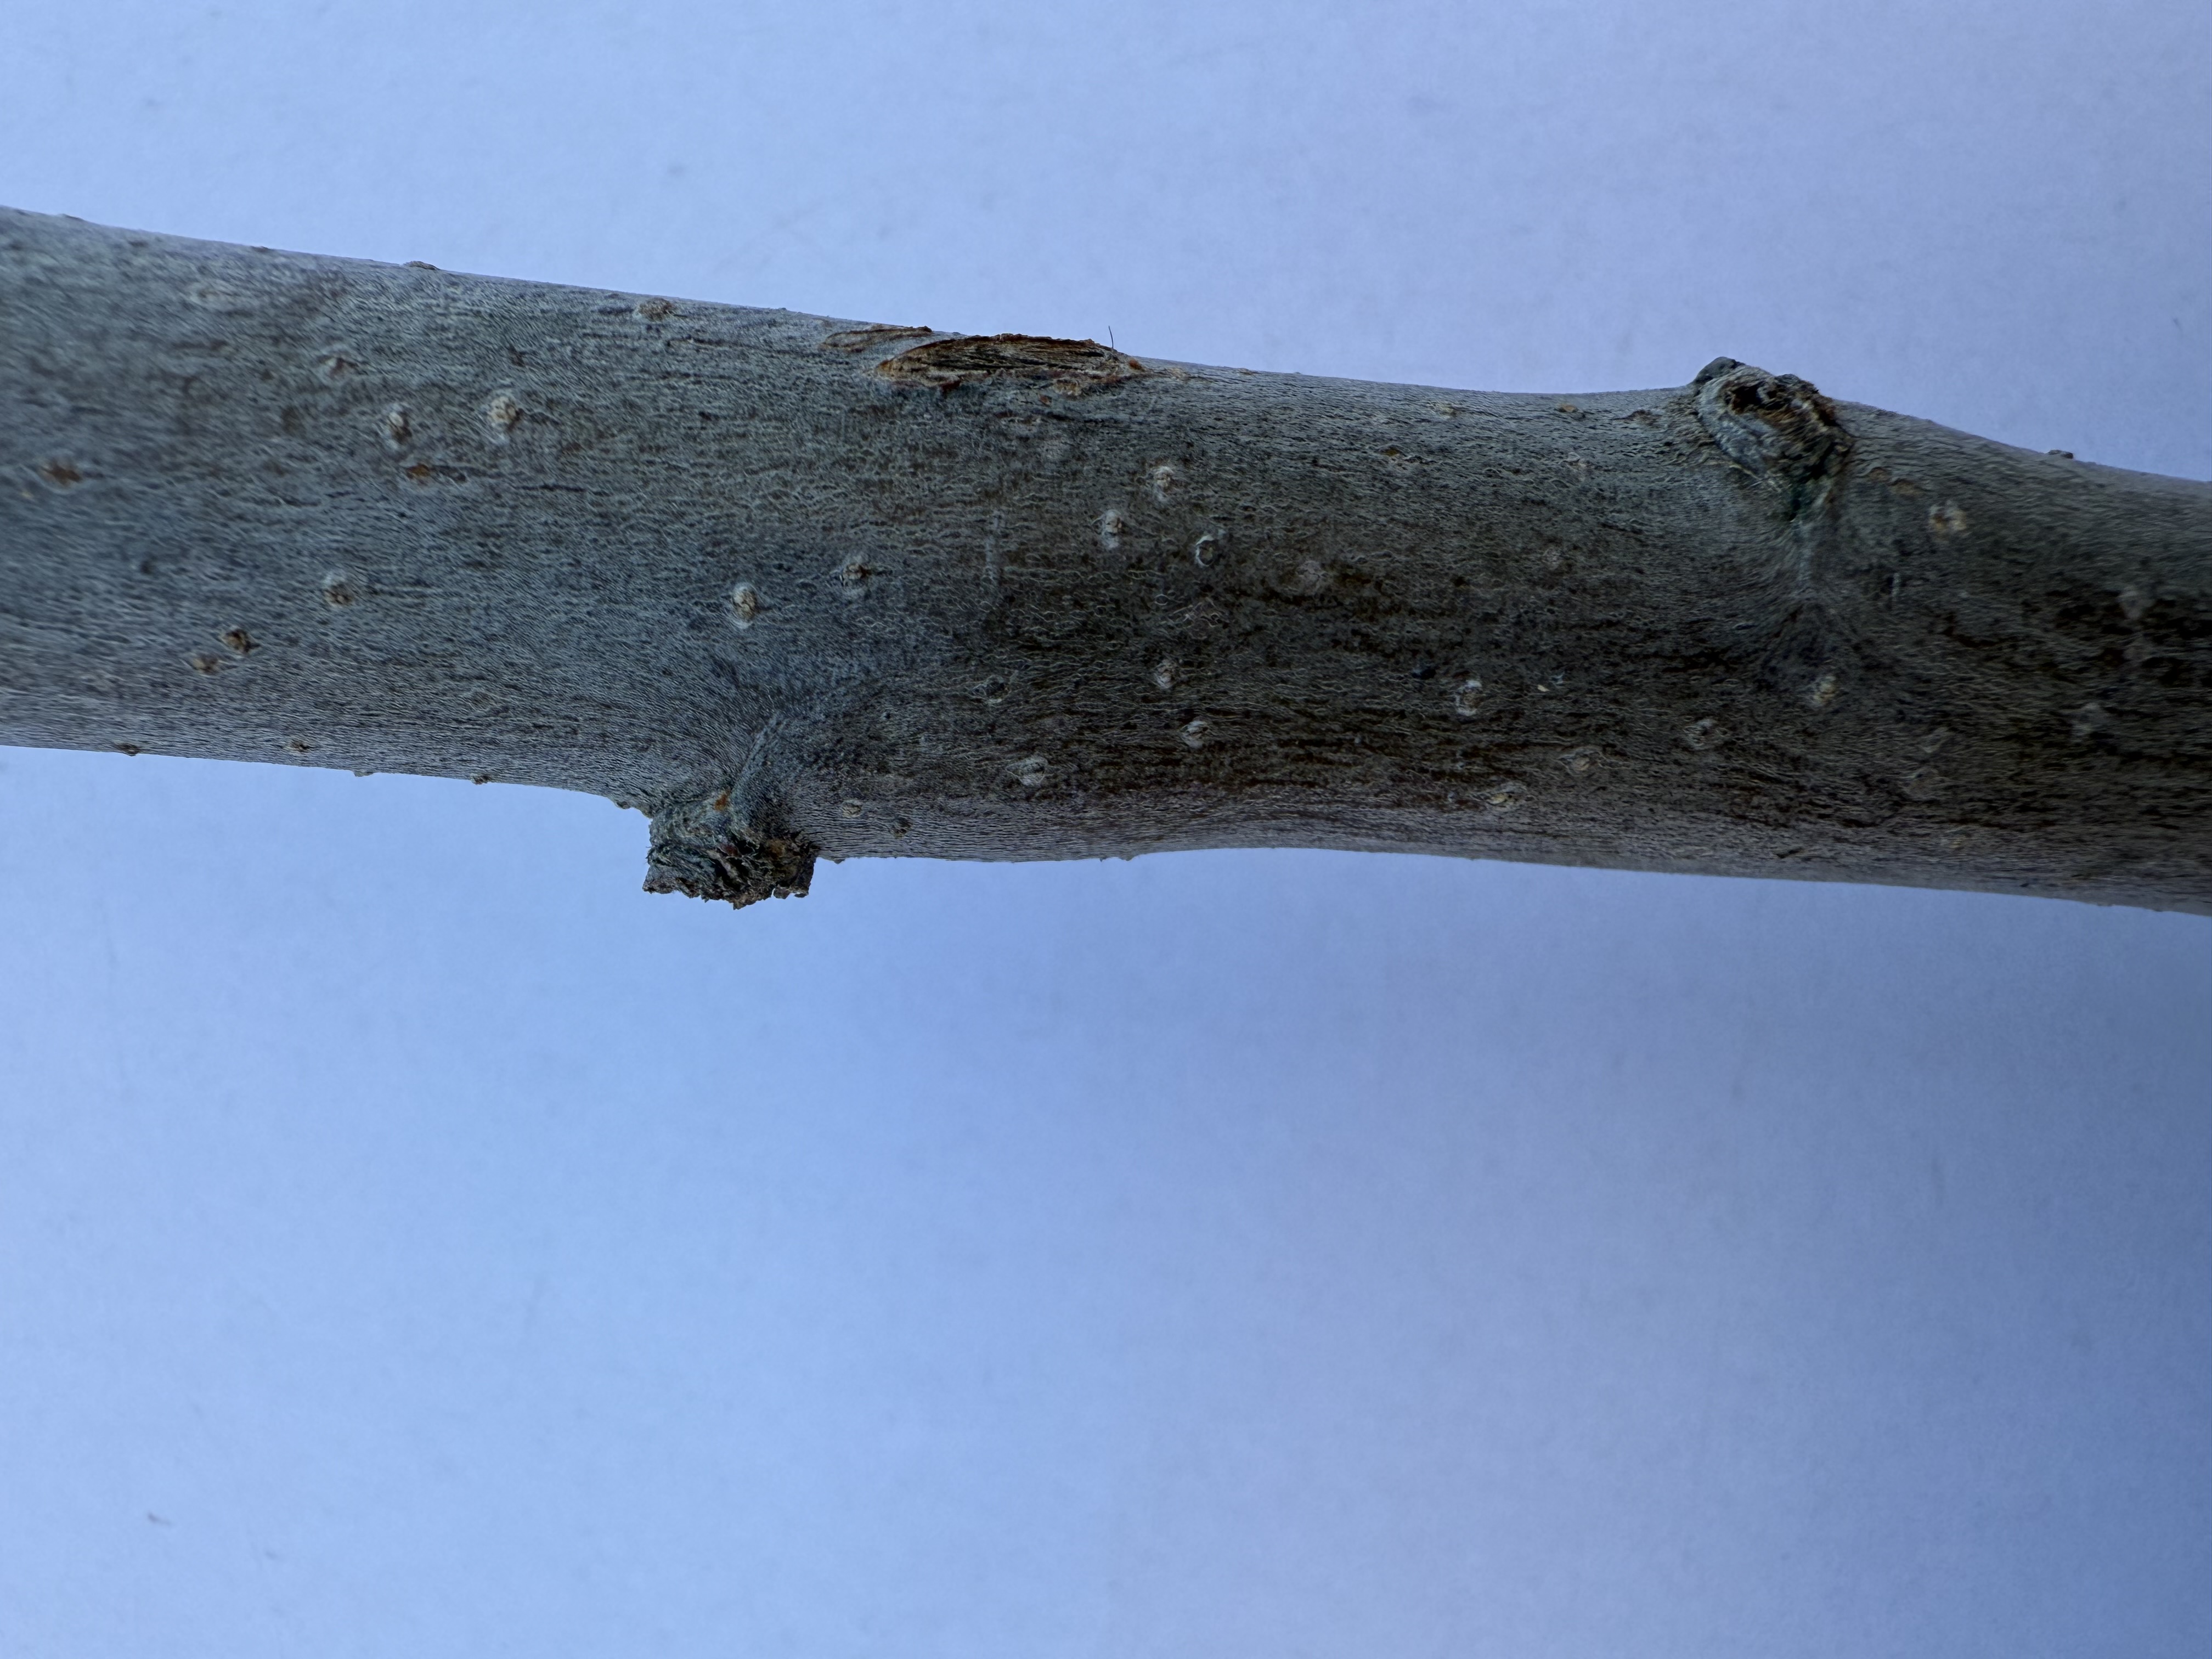
Variety: Granny Smith Apple